Frank Murphy Hall of Justice

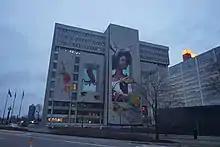
The Frank Murphy Hall of Justice

The Frank Murphy Hall of Justice is a vacant building in Detroit, Michigan. Prior to its closure in late 2024, the building housed the Criminal Division of the Wayne County Circuit Court and the Wayne County Prosecutor's Office. The building is slated for demolition.